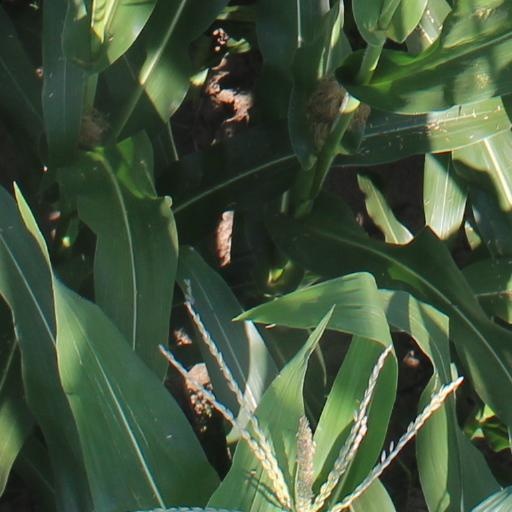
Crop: maize; corn